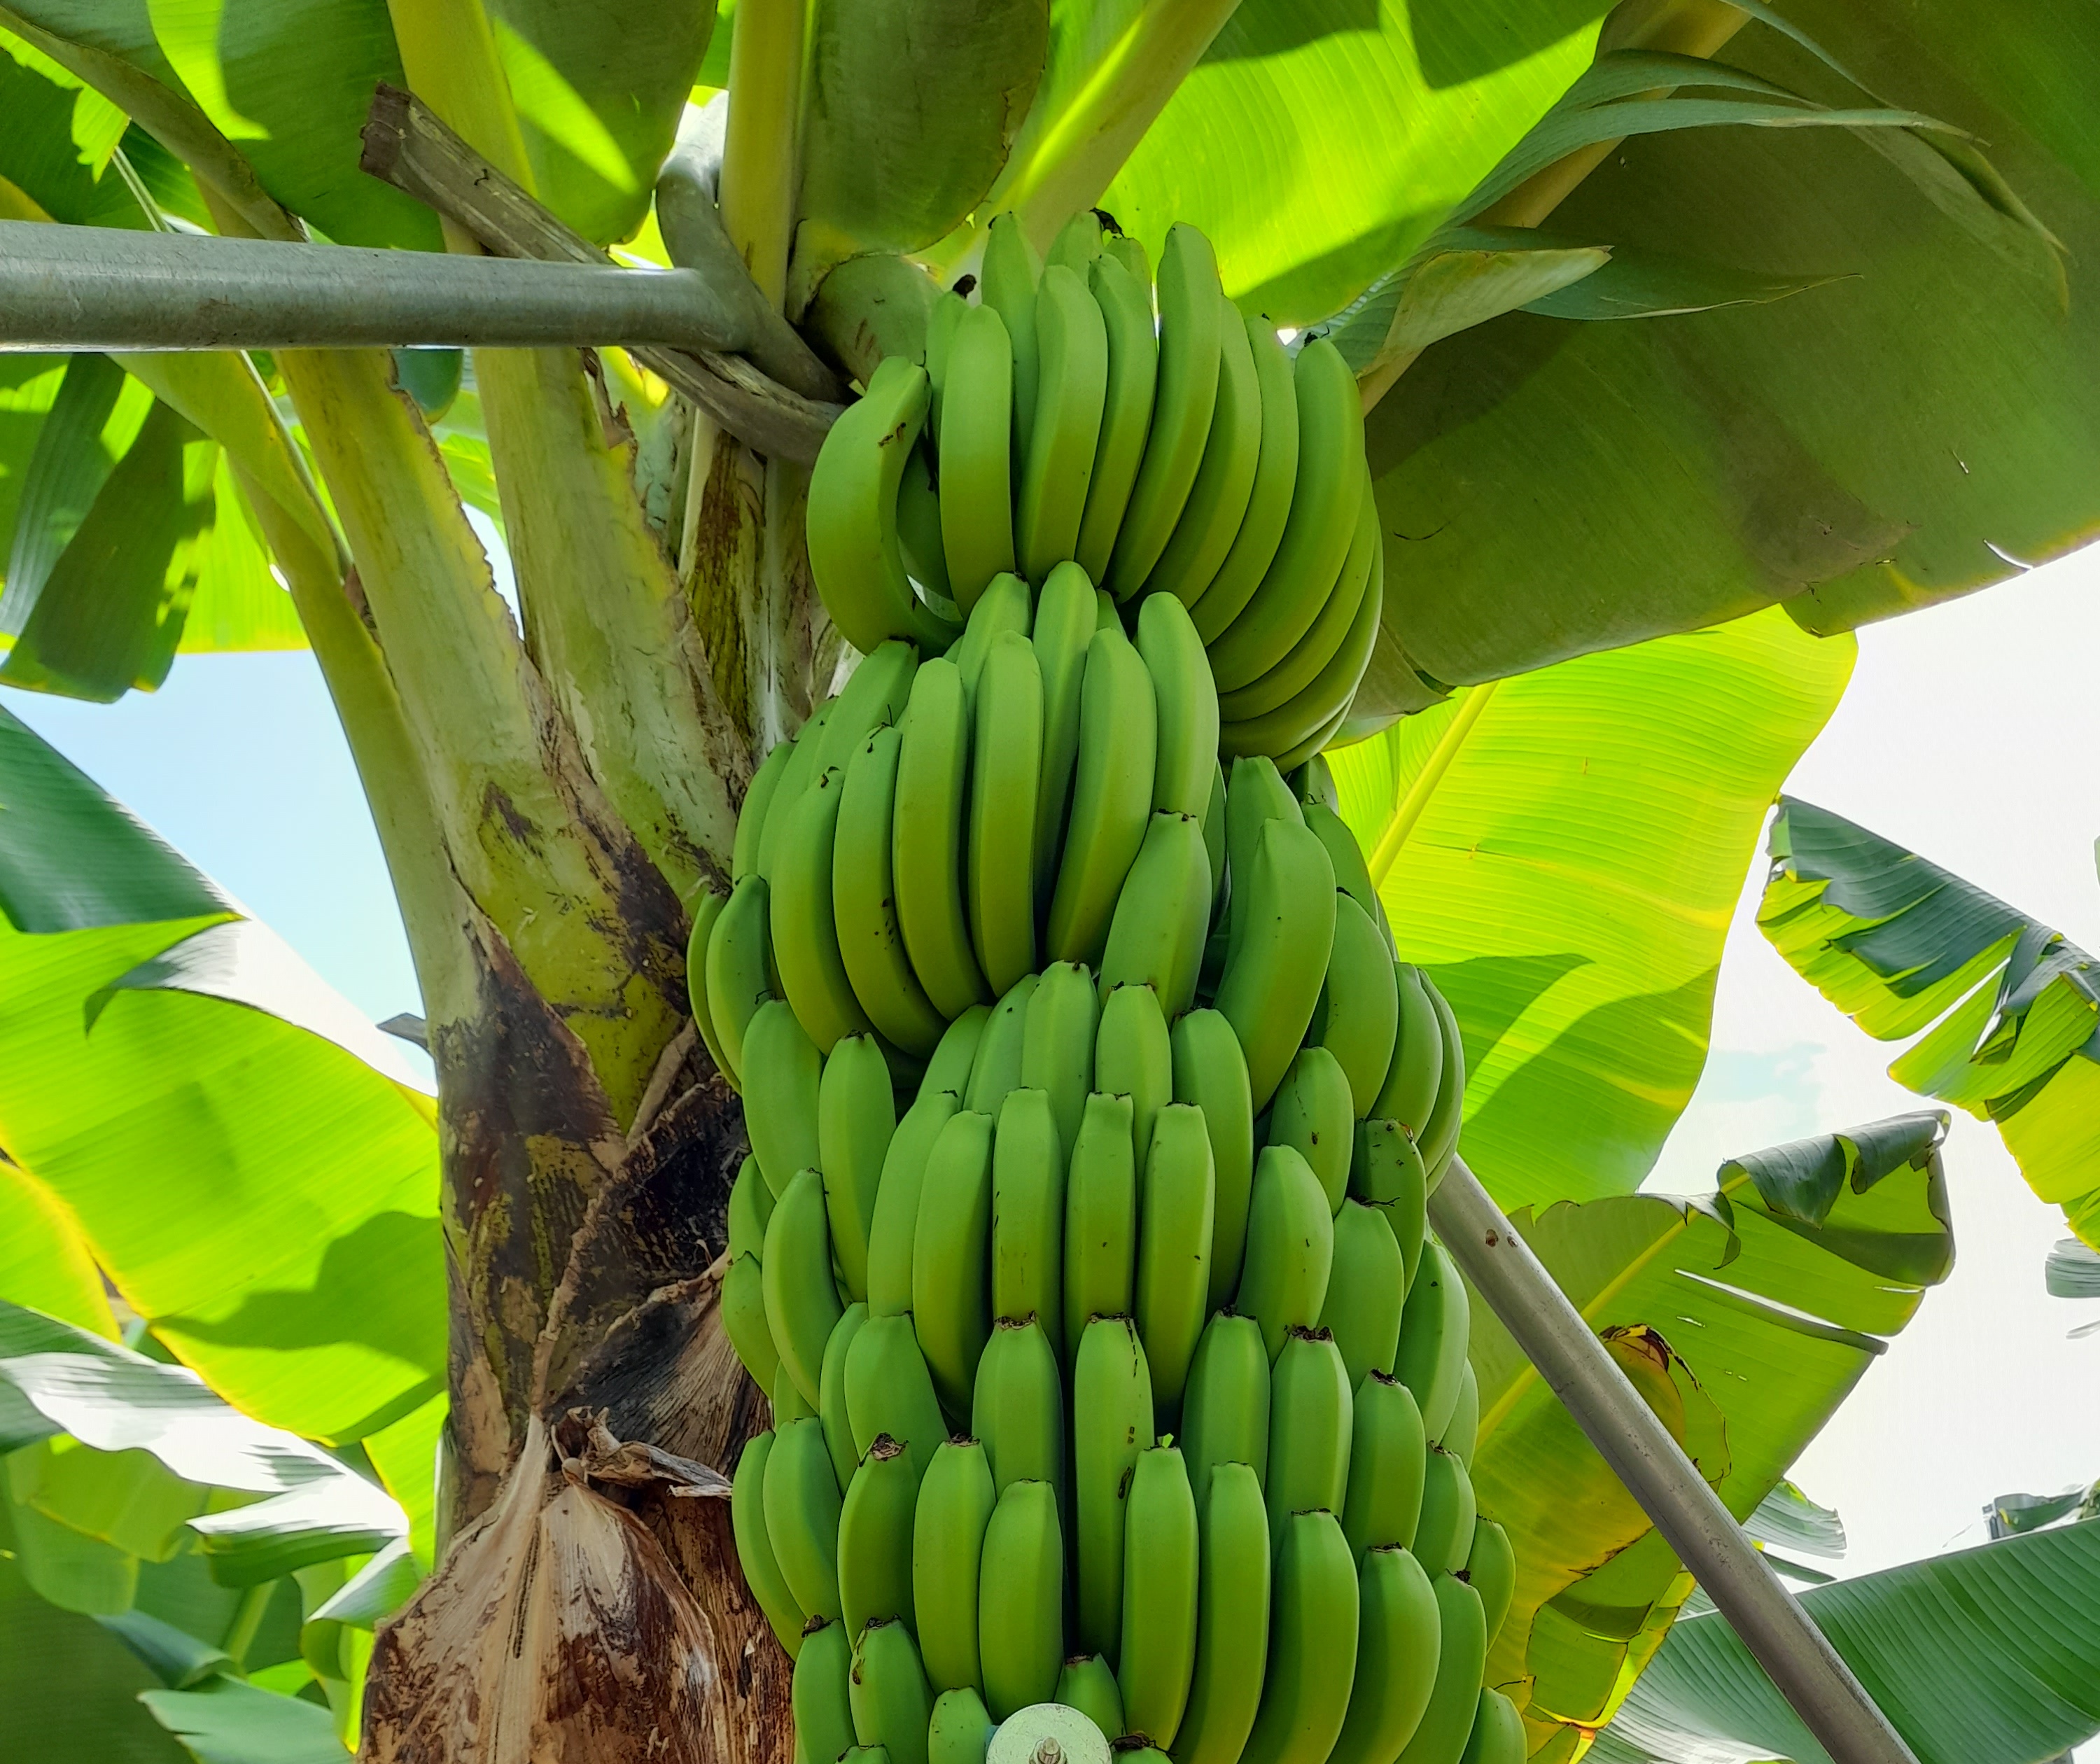
Label: Keep